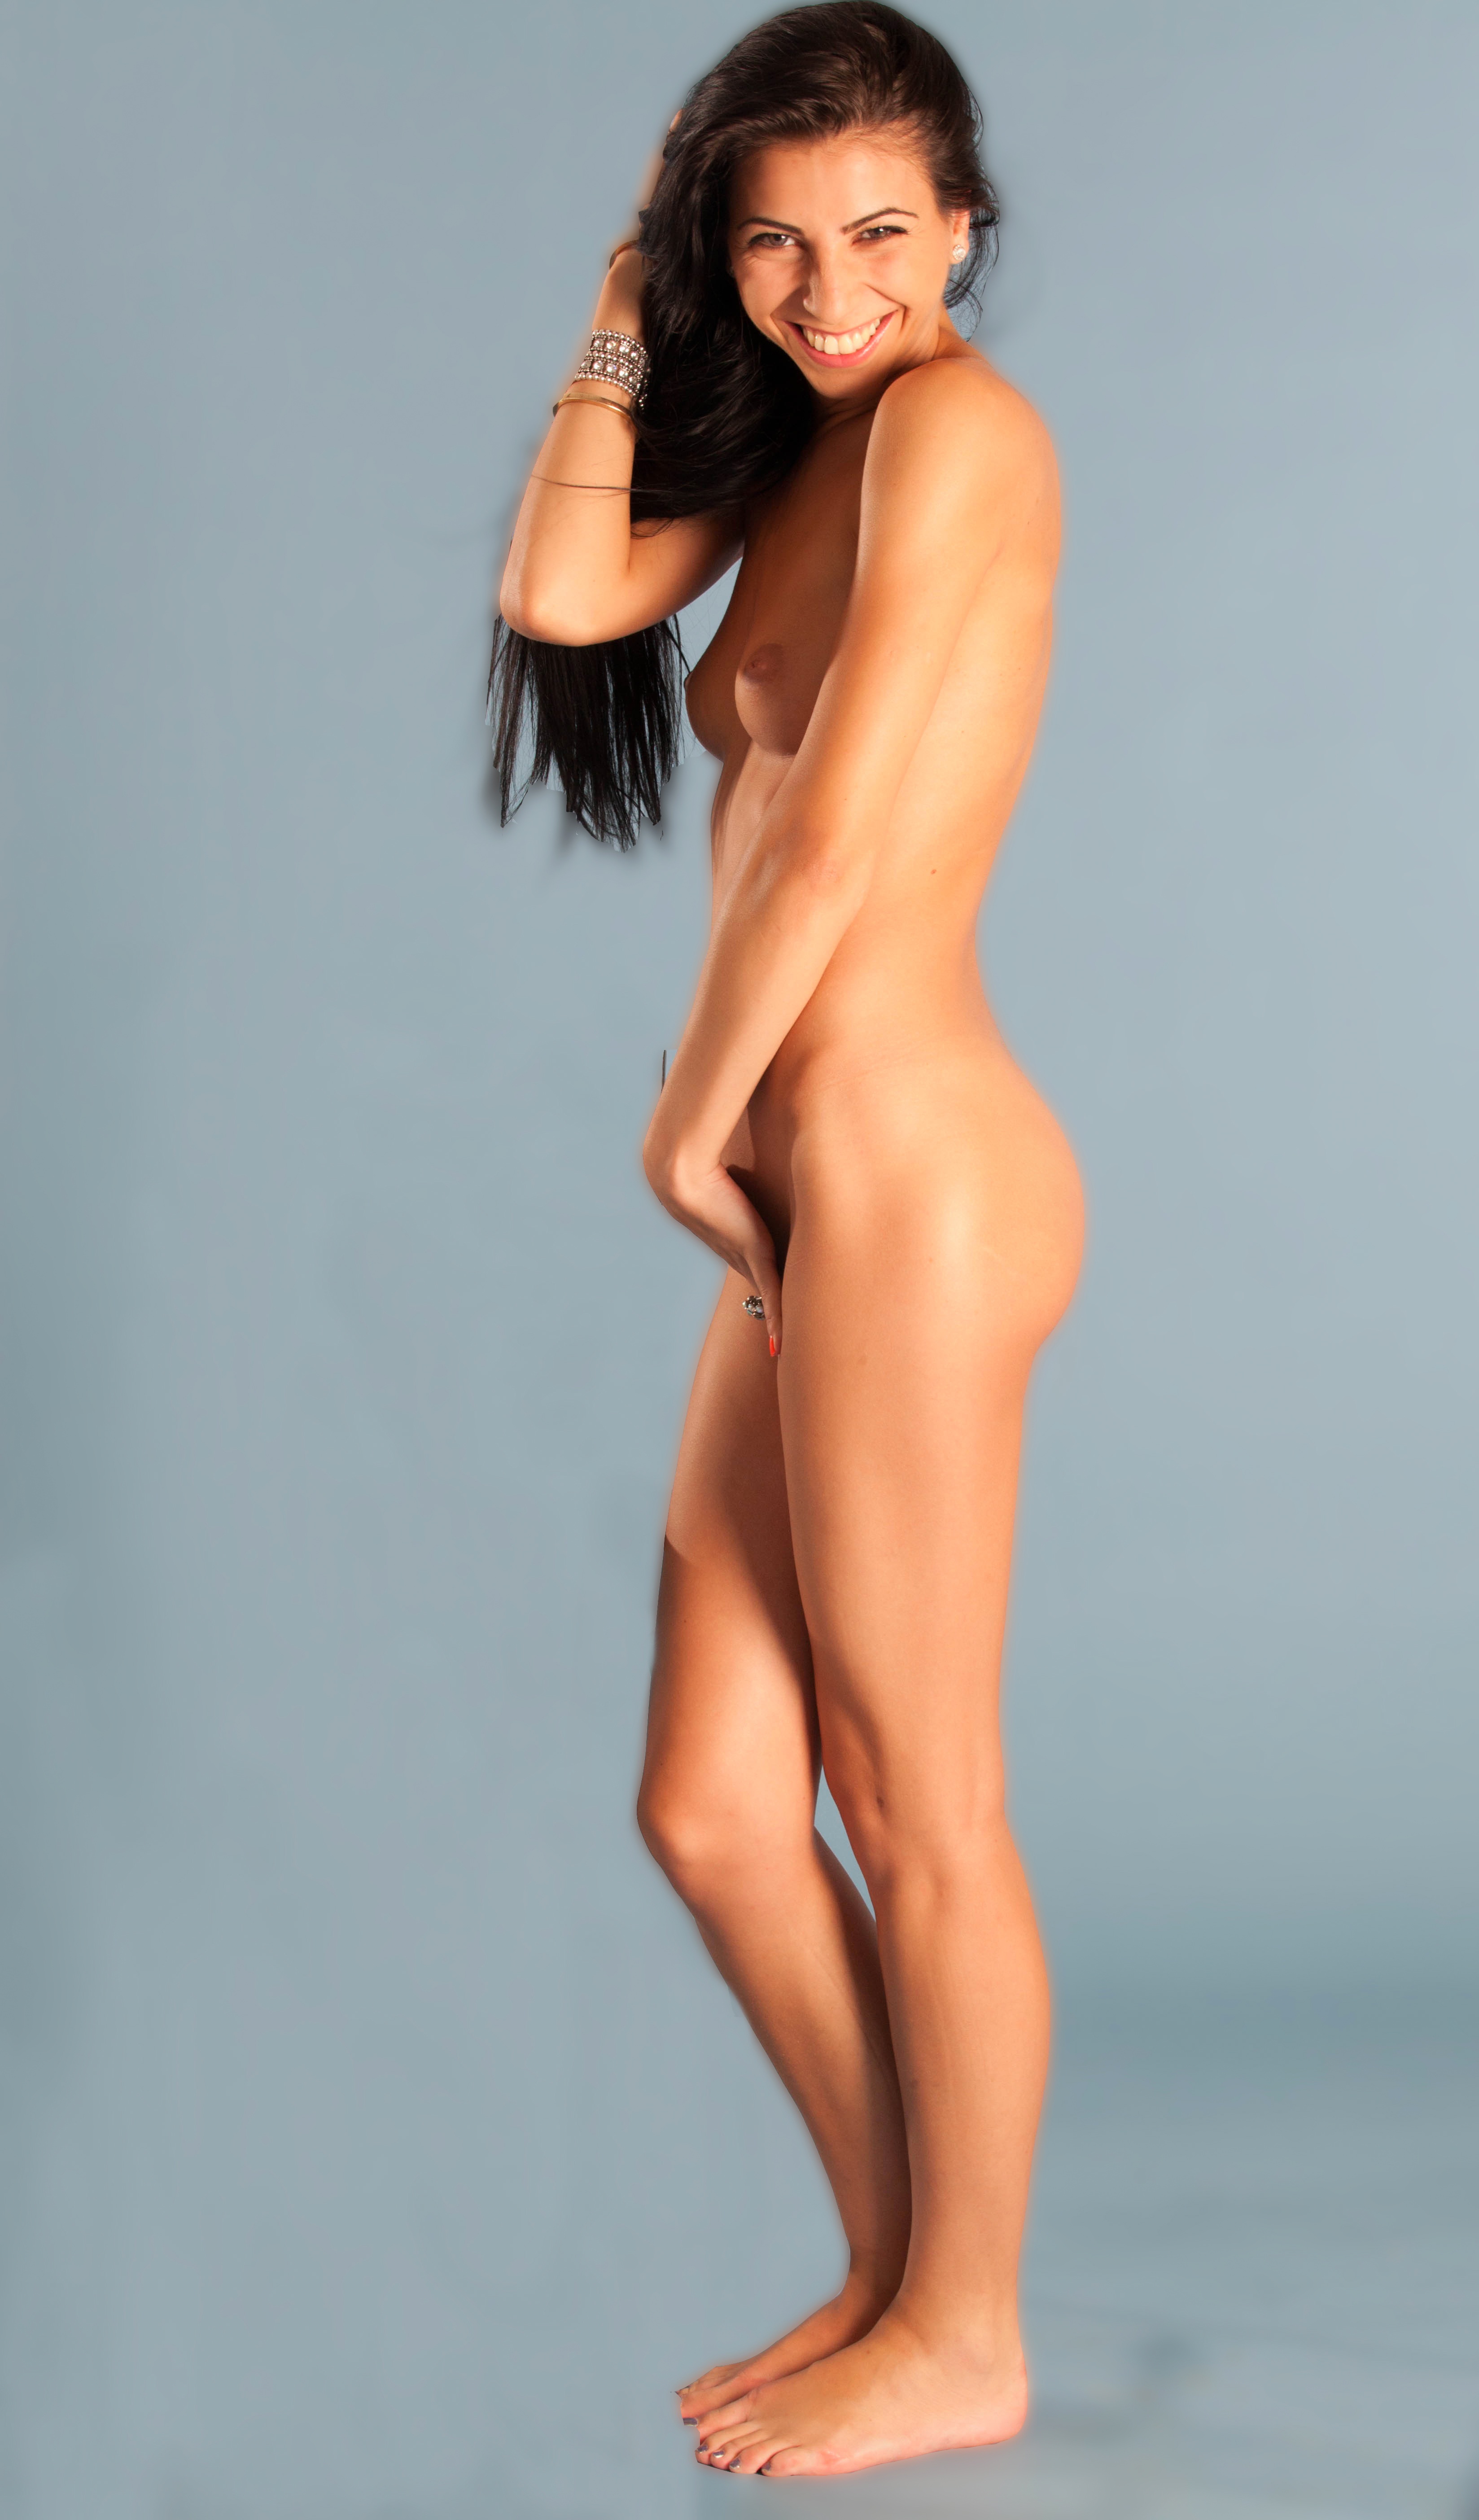
hand, girl, woman, hair, photography, female, leg, model, finger, natural, clothing, hairstyle, muscle, swimwear, long hair, siren, human body, black hair, legs, thigh, skin, beauty, joy, sexy, nude, blond, naked, body, topless, femininity, breast, emotion, charm, venus, bella, sensuality, abdomen, photo shoot, human positions, undergarment, art model, supermodel